Željko Buvač

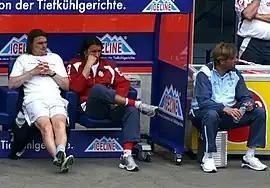
Buvač (middle) with Stephan Kuhnert and Jürgen Klopp in 2006

Željko Buvač (born 13 September 1961) is a Bosnian football manager and former professional player who is the sporting director of Dynamo Moscow. He is the former assistant manager of Premier League club Liverpool, a role he took in 2015 but left in April 2018.